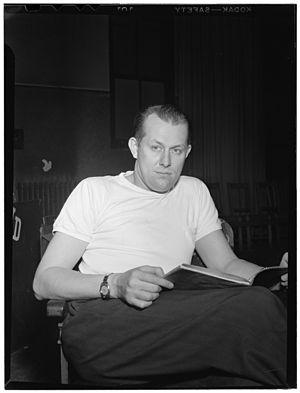
Vaughn Wilton Monroe est un chanteur et trompettiste américain né le 7 octobre 1911 à Akron et mort le 21 mai 1973 à Stuart. Il fut le leader d'un big band très populaire dans les années 1940 et 1950, notamment avec la chanson Let It Snow! Let It Snow! Let It Snow!.